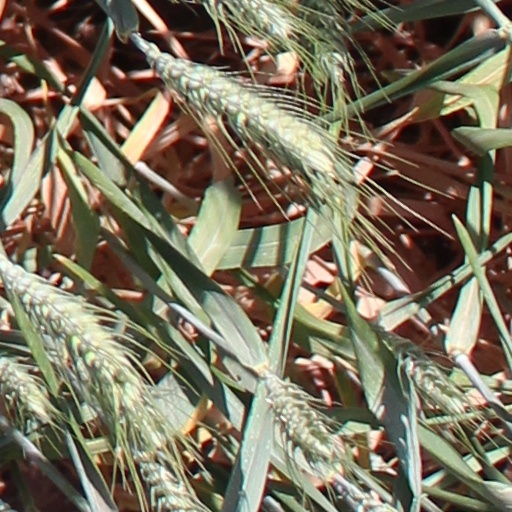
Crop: wheat